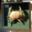
Label: cra